Cordera Eason

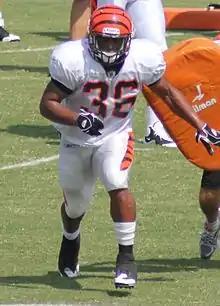
Eason in training camp with the Cincinnati Bengals in 2010.

Cordera Eason (born September 7, 1987) is an American football running back, athletic trainer and coach. He played college football at Ole Miss from 2006-2009. He was signed by the Cincinnati Bengals in 2010 but his career was cut short due to an injury. In 2015, Eason returned to Ole Miss to finish his Bachelor's in Social Work and serve as a student coach for the Ole Miss Rebels Football Team. Eason served two years as the Offensive Head Coach for Magnolia Middle School and three years as the Running Back coach for Meridian High School. In 2017, Eason partnered with college and high school teammate Derrick Davis to create the athletic training business Elite Technique. He is a former assistant baseball coach and current assistant football and track coach for the Lamar Raiders, and a Field Ambassador for the Fellowship of Christian Athletes. He is married to Rankin Jordan Eason and has four children.